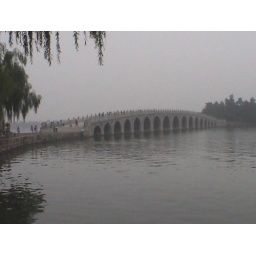
...it's all water under the bridge